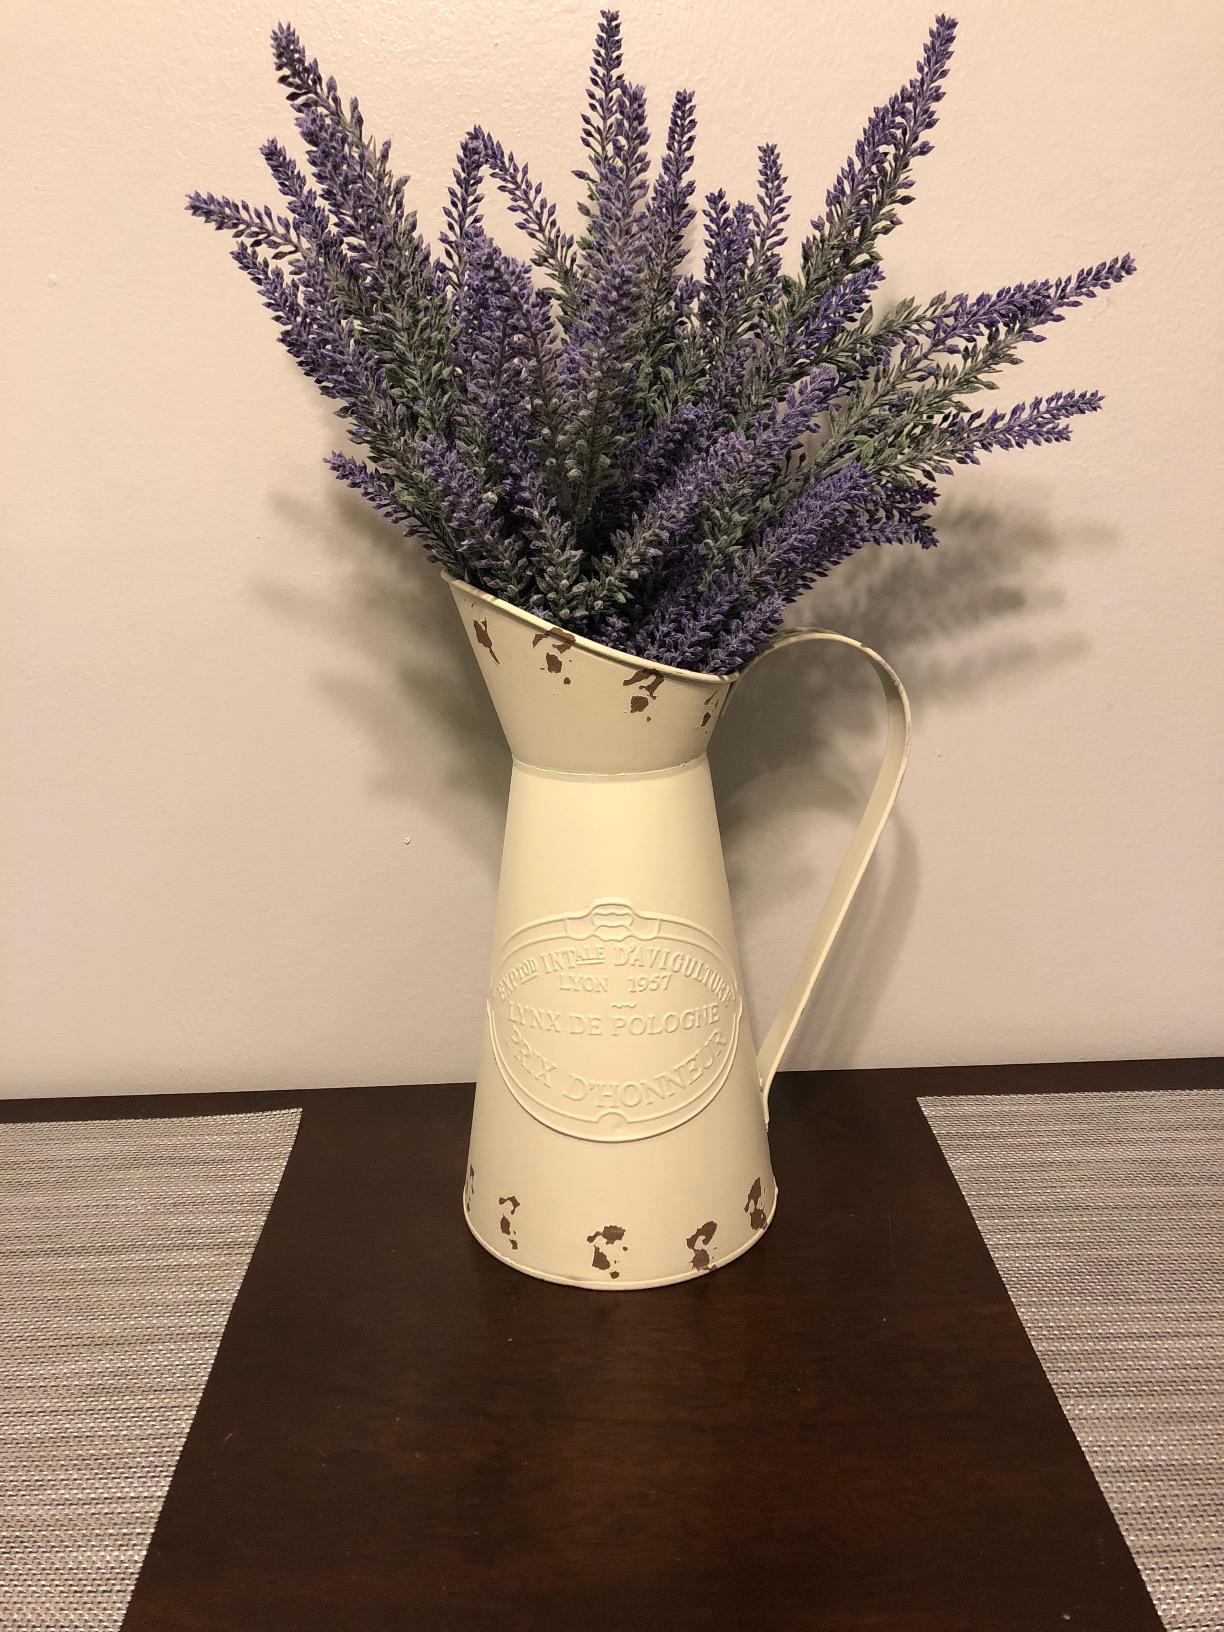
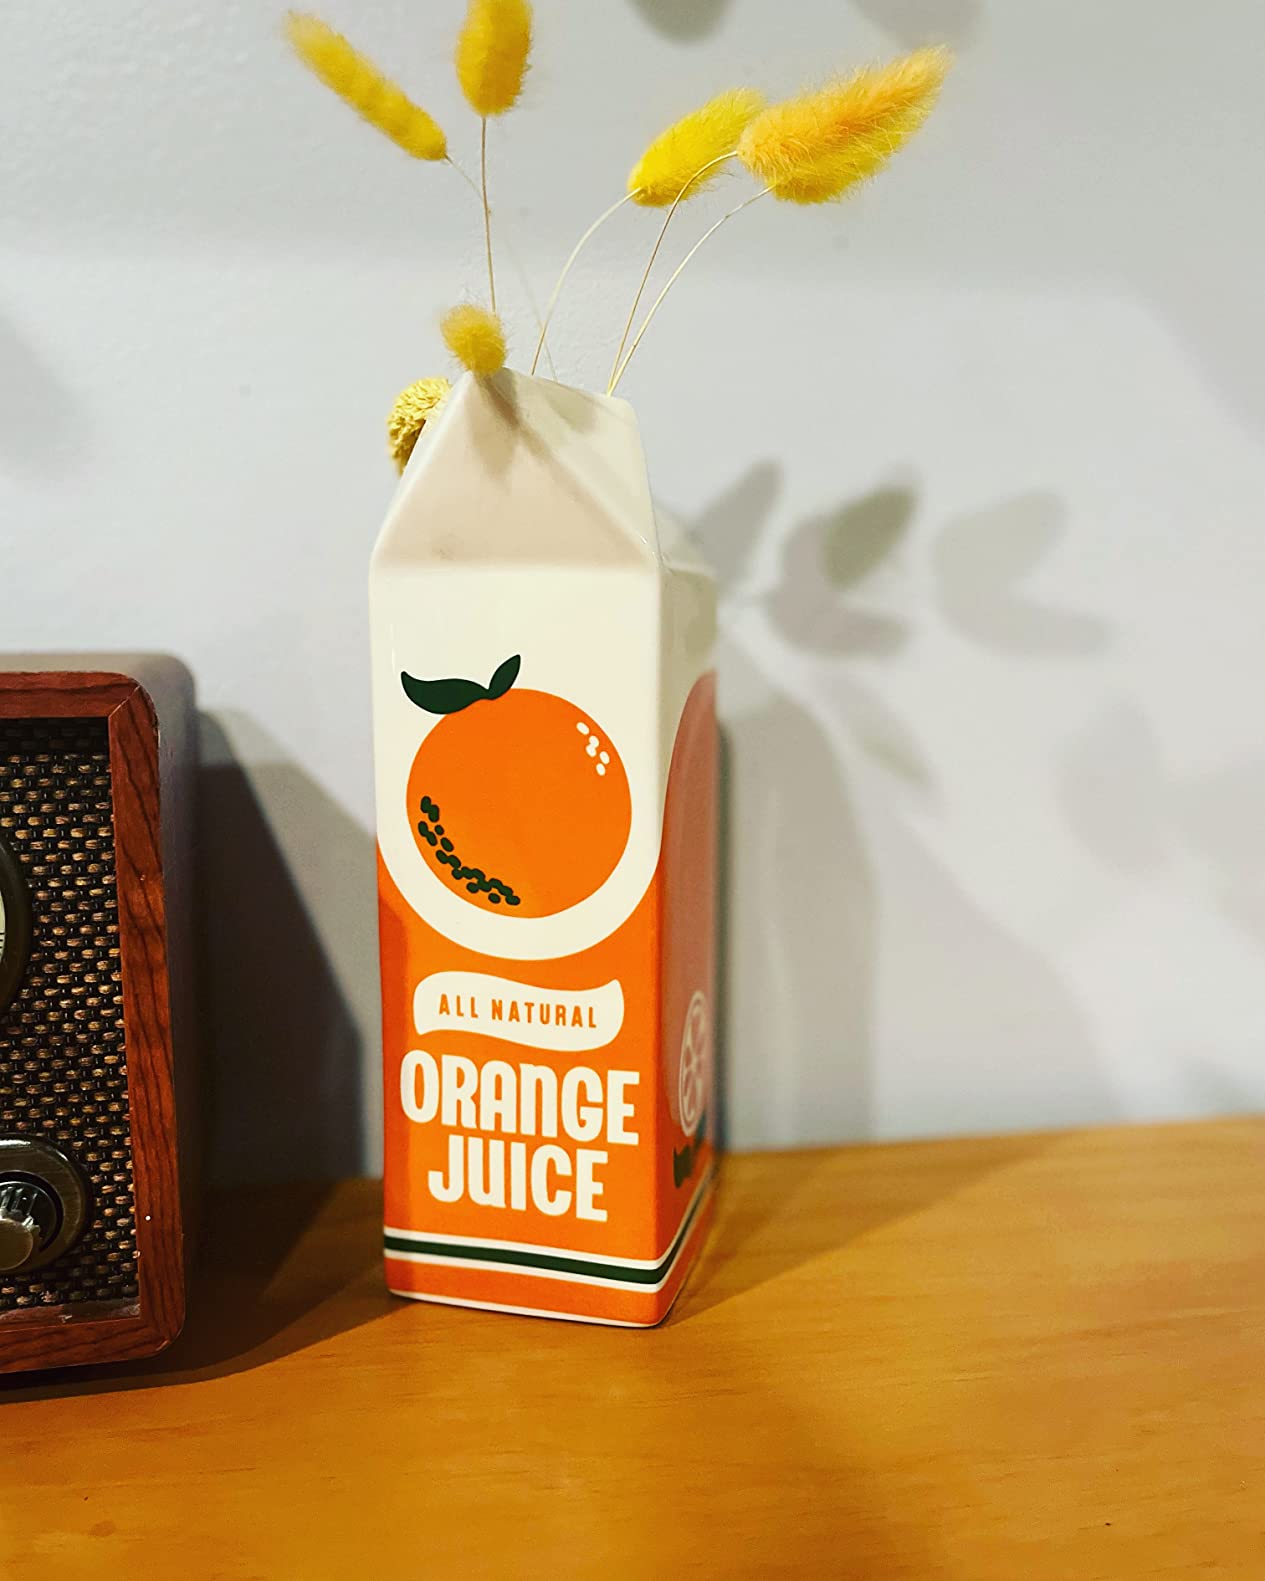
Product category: vase
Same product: no